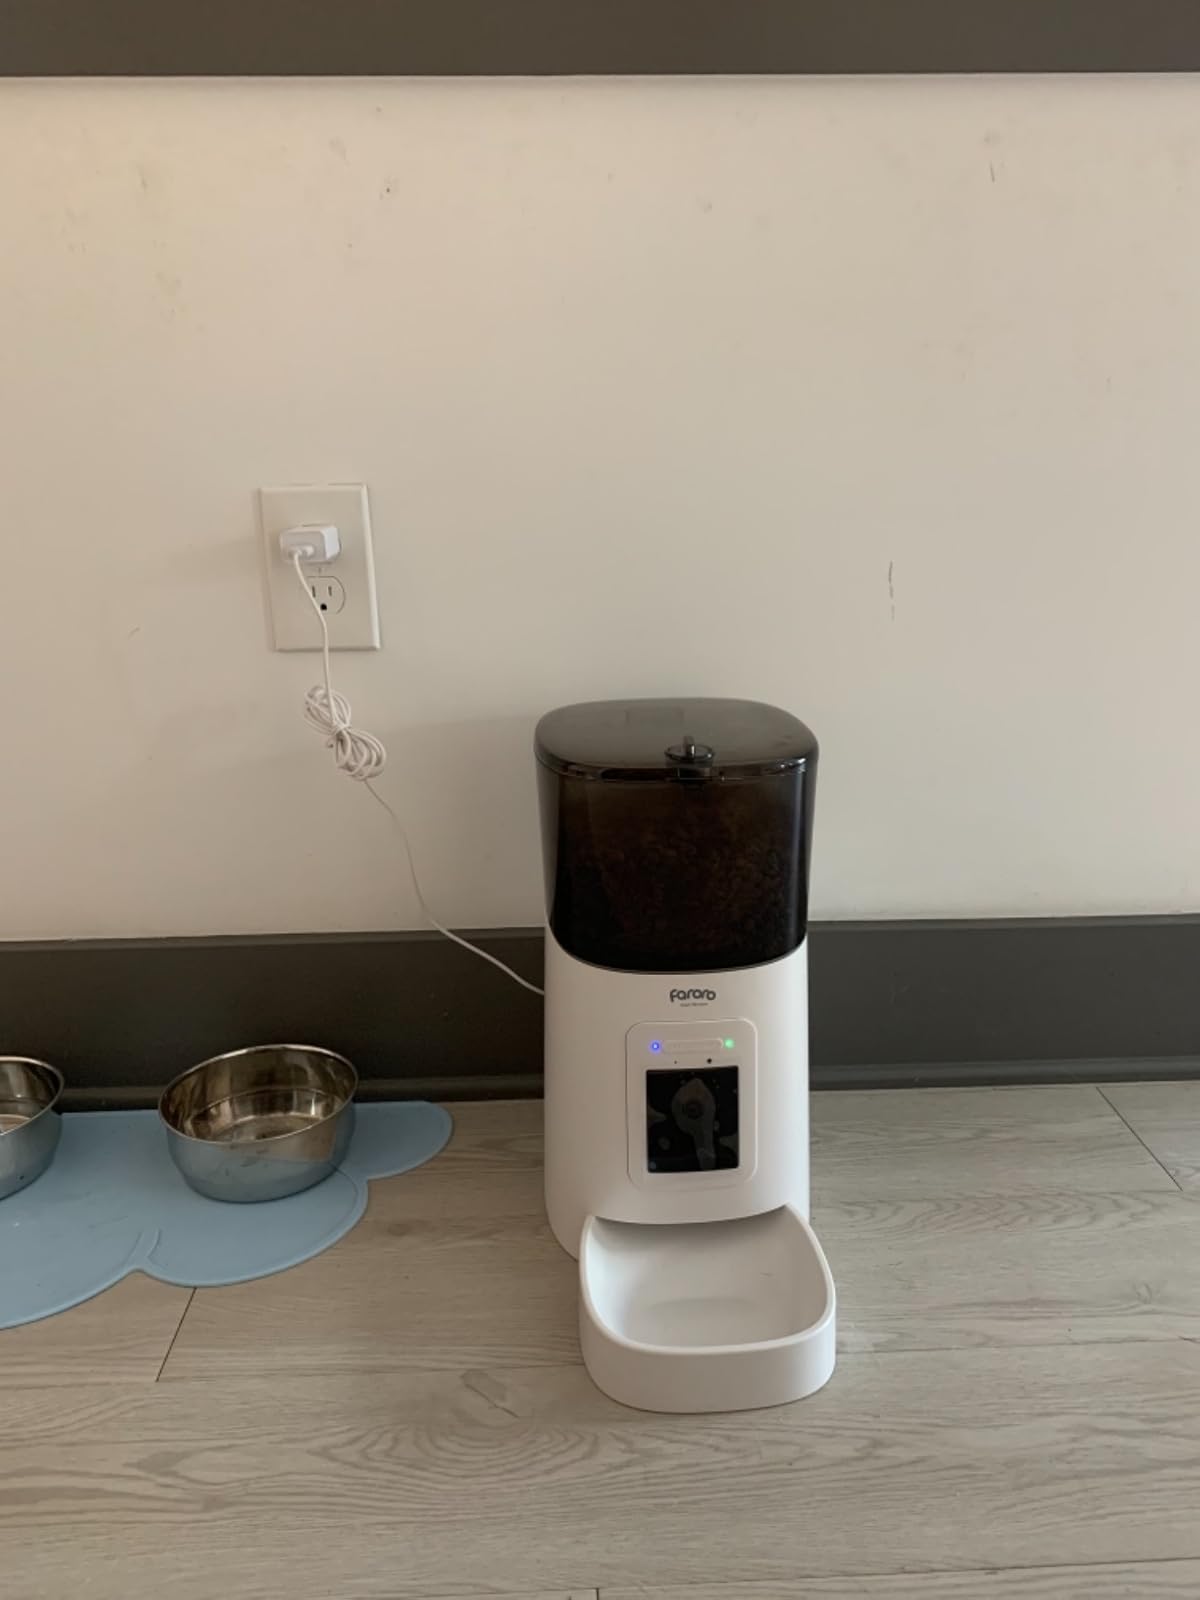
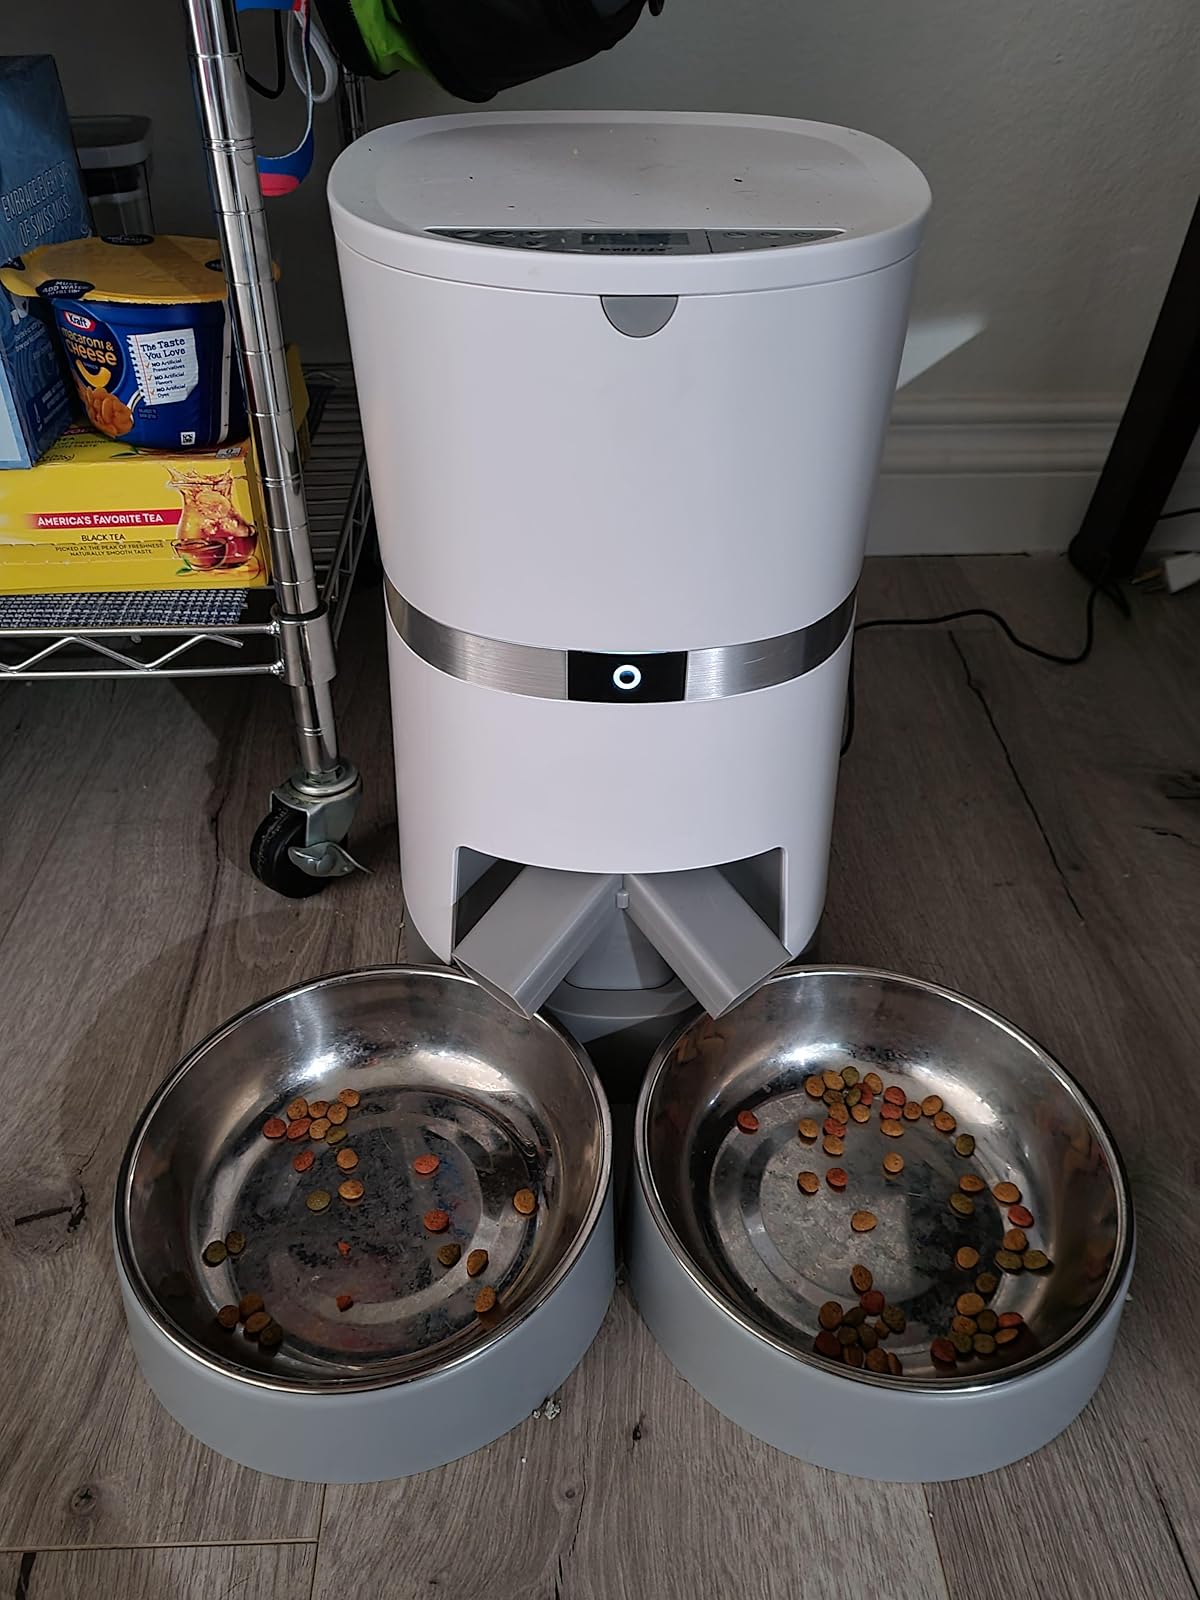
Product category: items_feeder
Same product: no